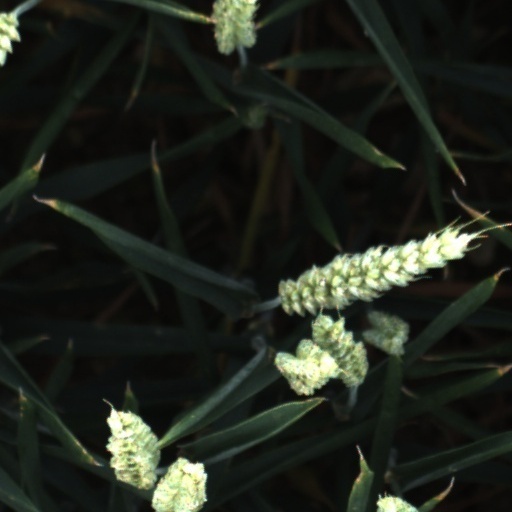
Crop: wheat